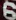
Number: 6